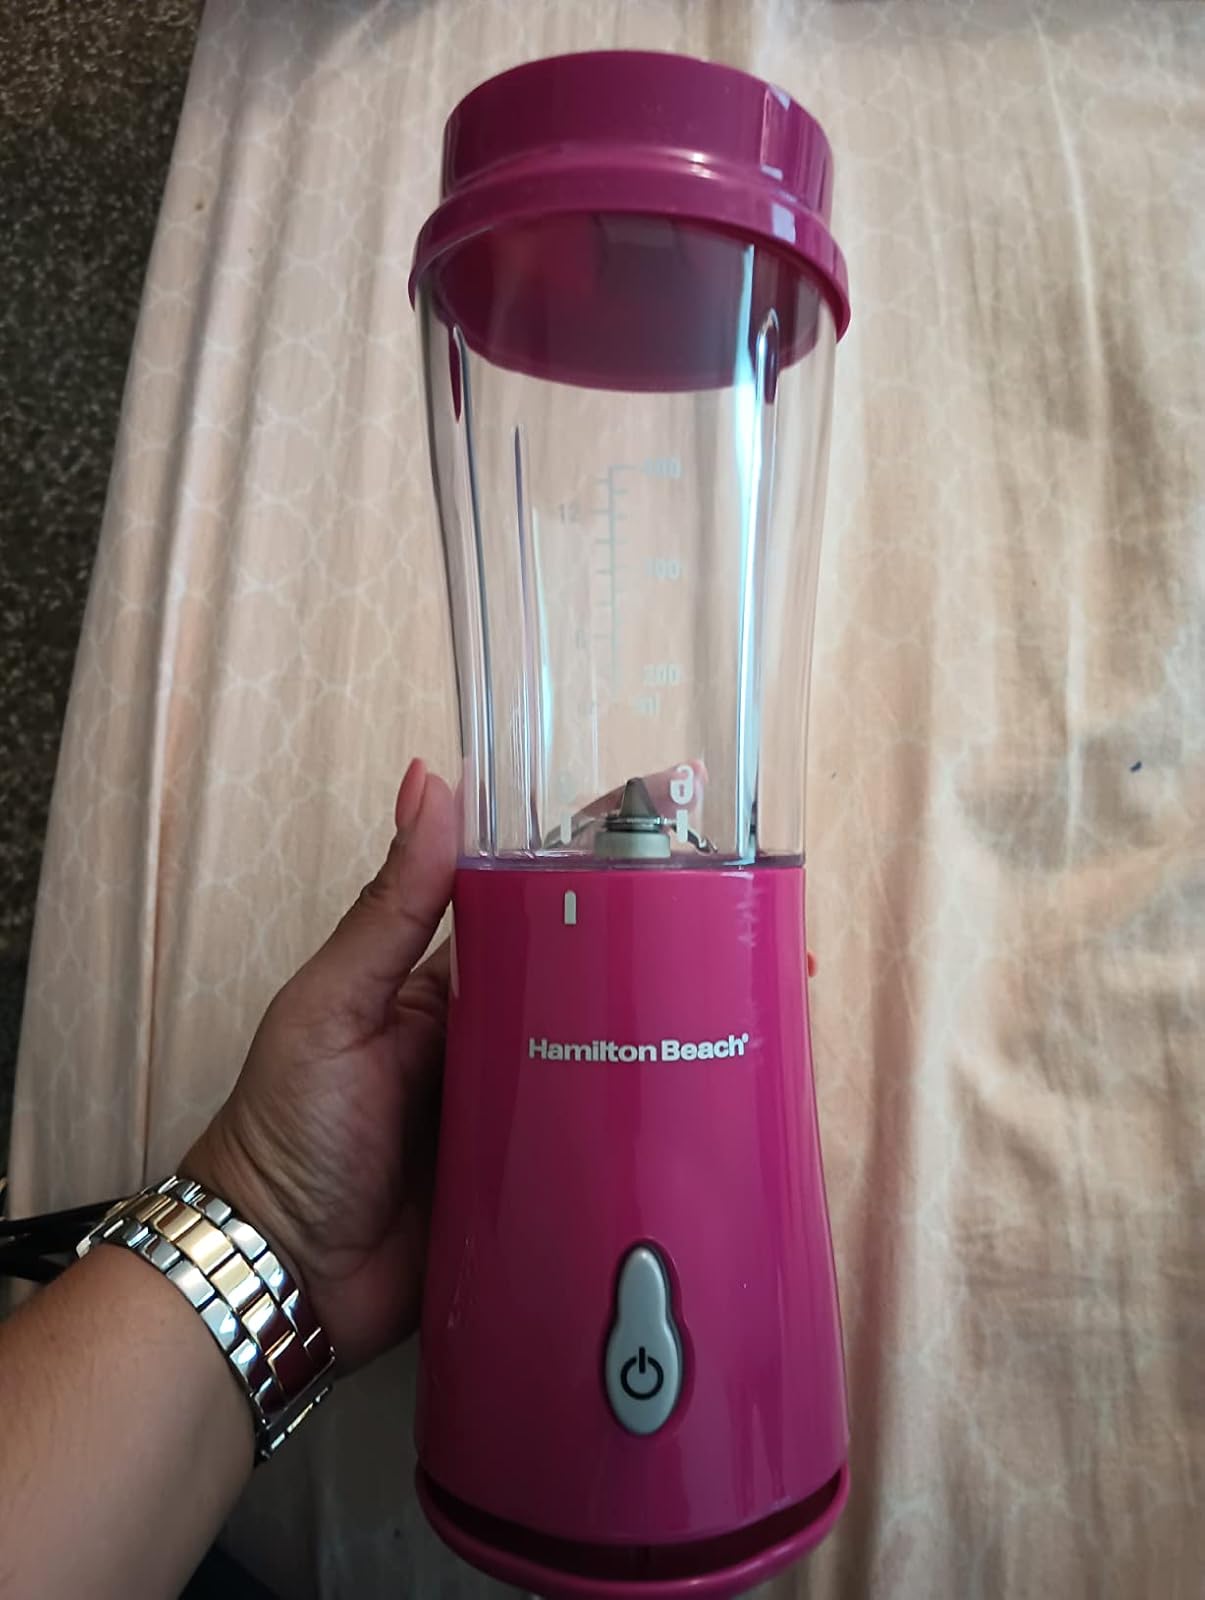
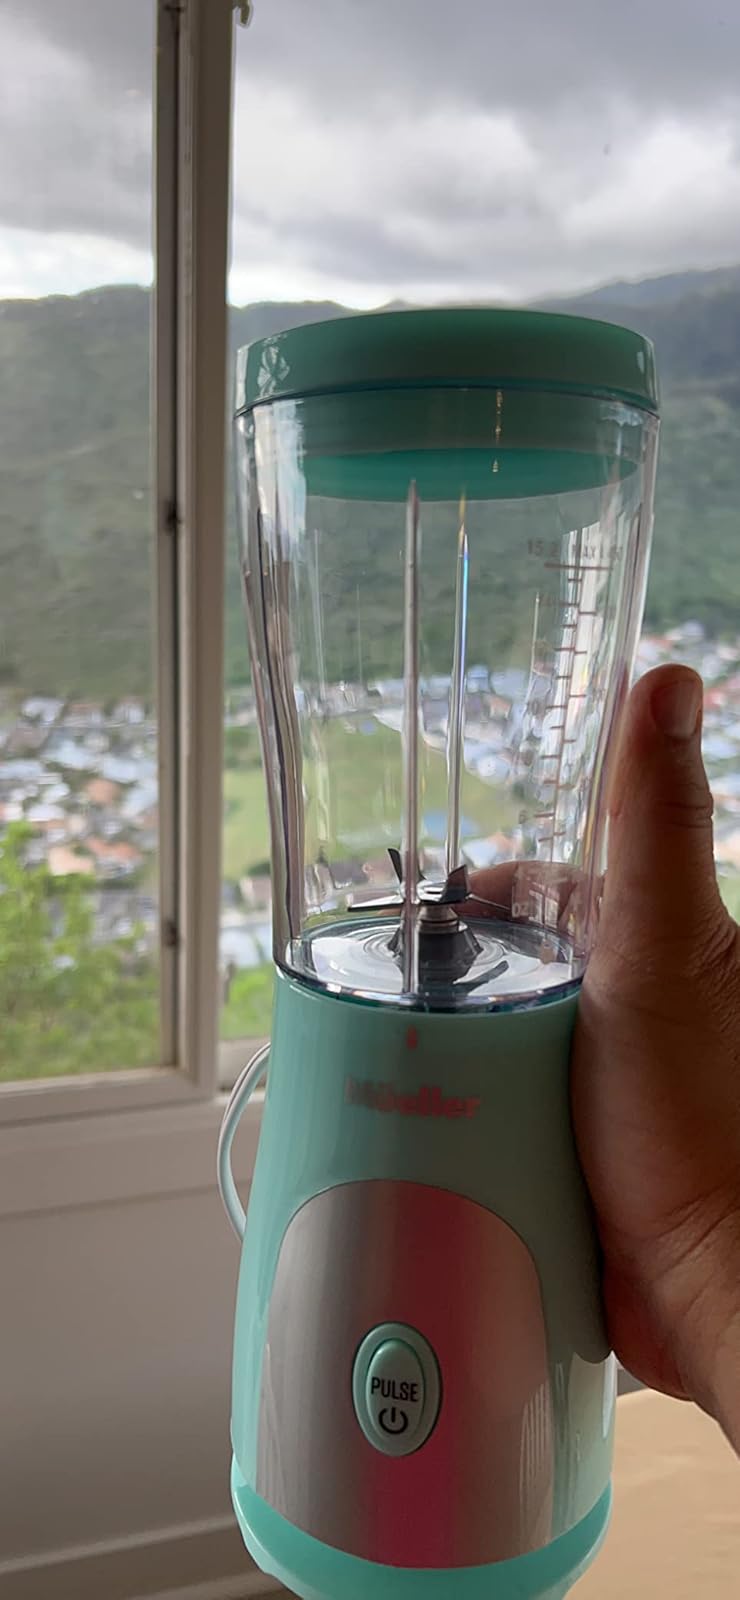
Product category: items_blender
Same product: no